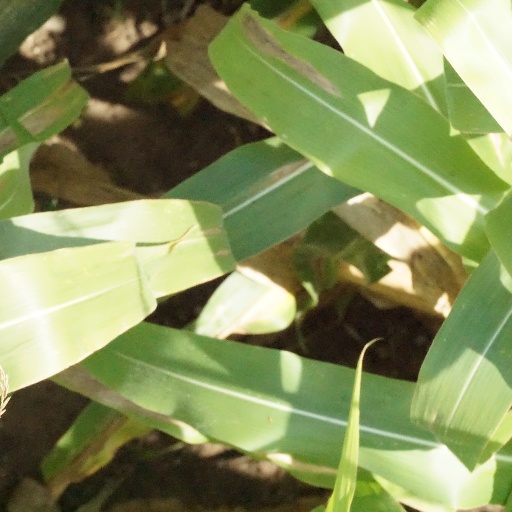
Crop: maize; corn